Battle of Vrpile

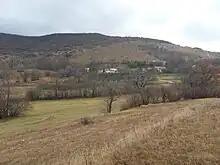
Present-day Vrpile

The Battle of Vrpile or Battle of Vrpile Gulch, also known as the First Battle of Krbava Polje, was fought between the Kingdom of Croatia and the Ottoman Empire in early September 1491 at the Vrpile pass in central Croatia, near Korenica in Krbava. The Croatian army, led by Ban Ladislav of Egervár and Knez (Prince) Bernardin Frankopan, defeated the Ottomans who were on their way back from a raid into Carniola, to the Sanjak of Bosnia, carrying booty and Christian captives to be sold into slavery.